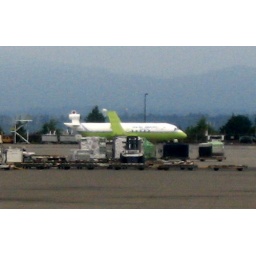
Unusual plane spotted as we taxi for take off in Seattle